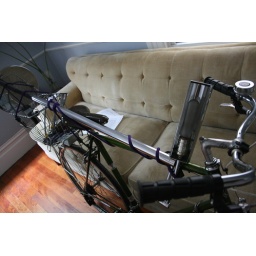
How to move a lamp by bike